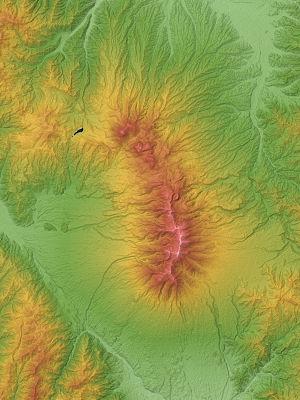
Les monts Yatsugatake sont une chaîne de montagnes volcanique situés à la limite entre les préfectures de Nagano et Yamanashi sur l'île du Honshū au Japon.
Le groupe volcanique méridional de Yatsugatake, aussi appelé juste Yatsugatake, est un groupe volcanique de volcans inactifs situé à la limite des préfectures de Nagano et Yamanashi dans le Honshū au Japon.
Le groupe volcanique septentrional de Yatsugatake est un groupe volcanique de stratovolcans et de dômes de lave situé dans la préfecture de Nagano sur l'île de Honshū au Japon.